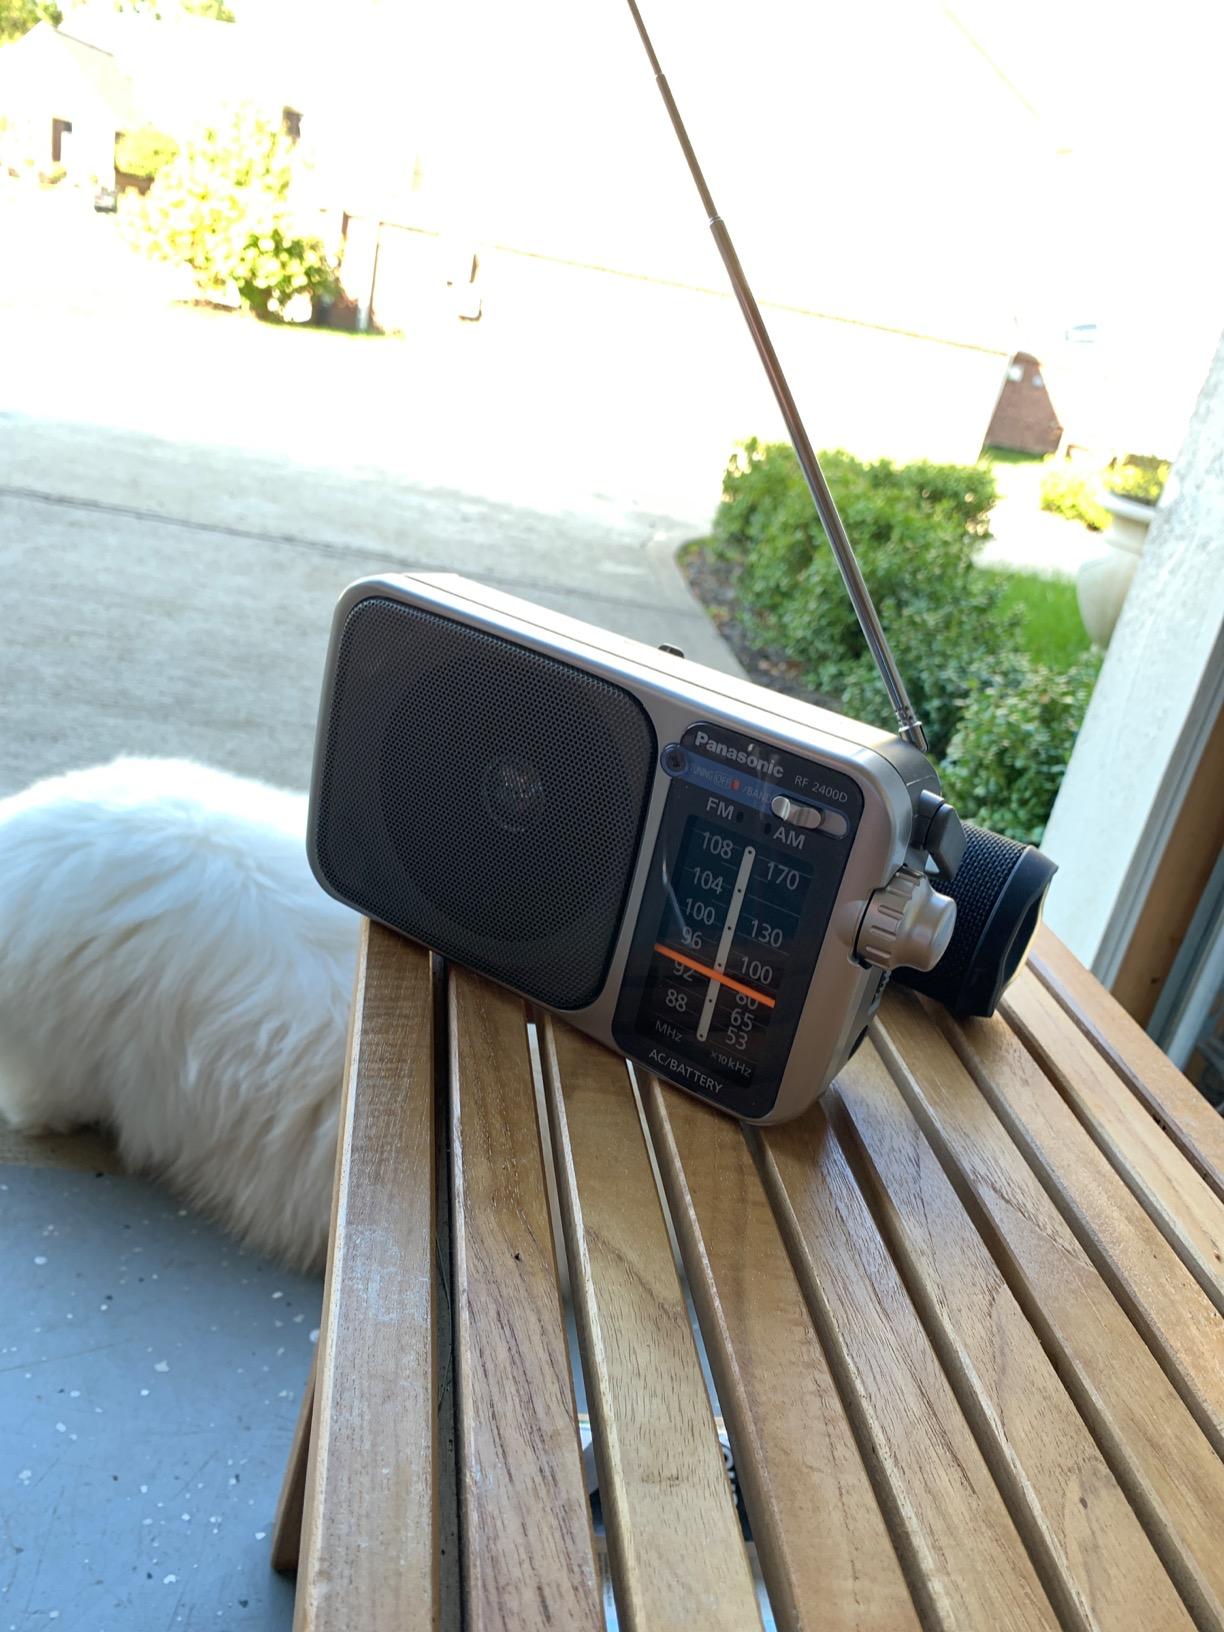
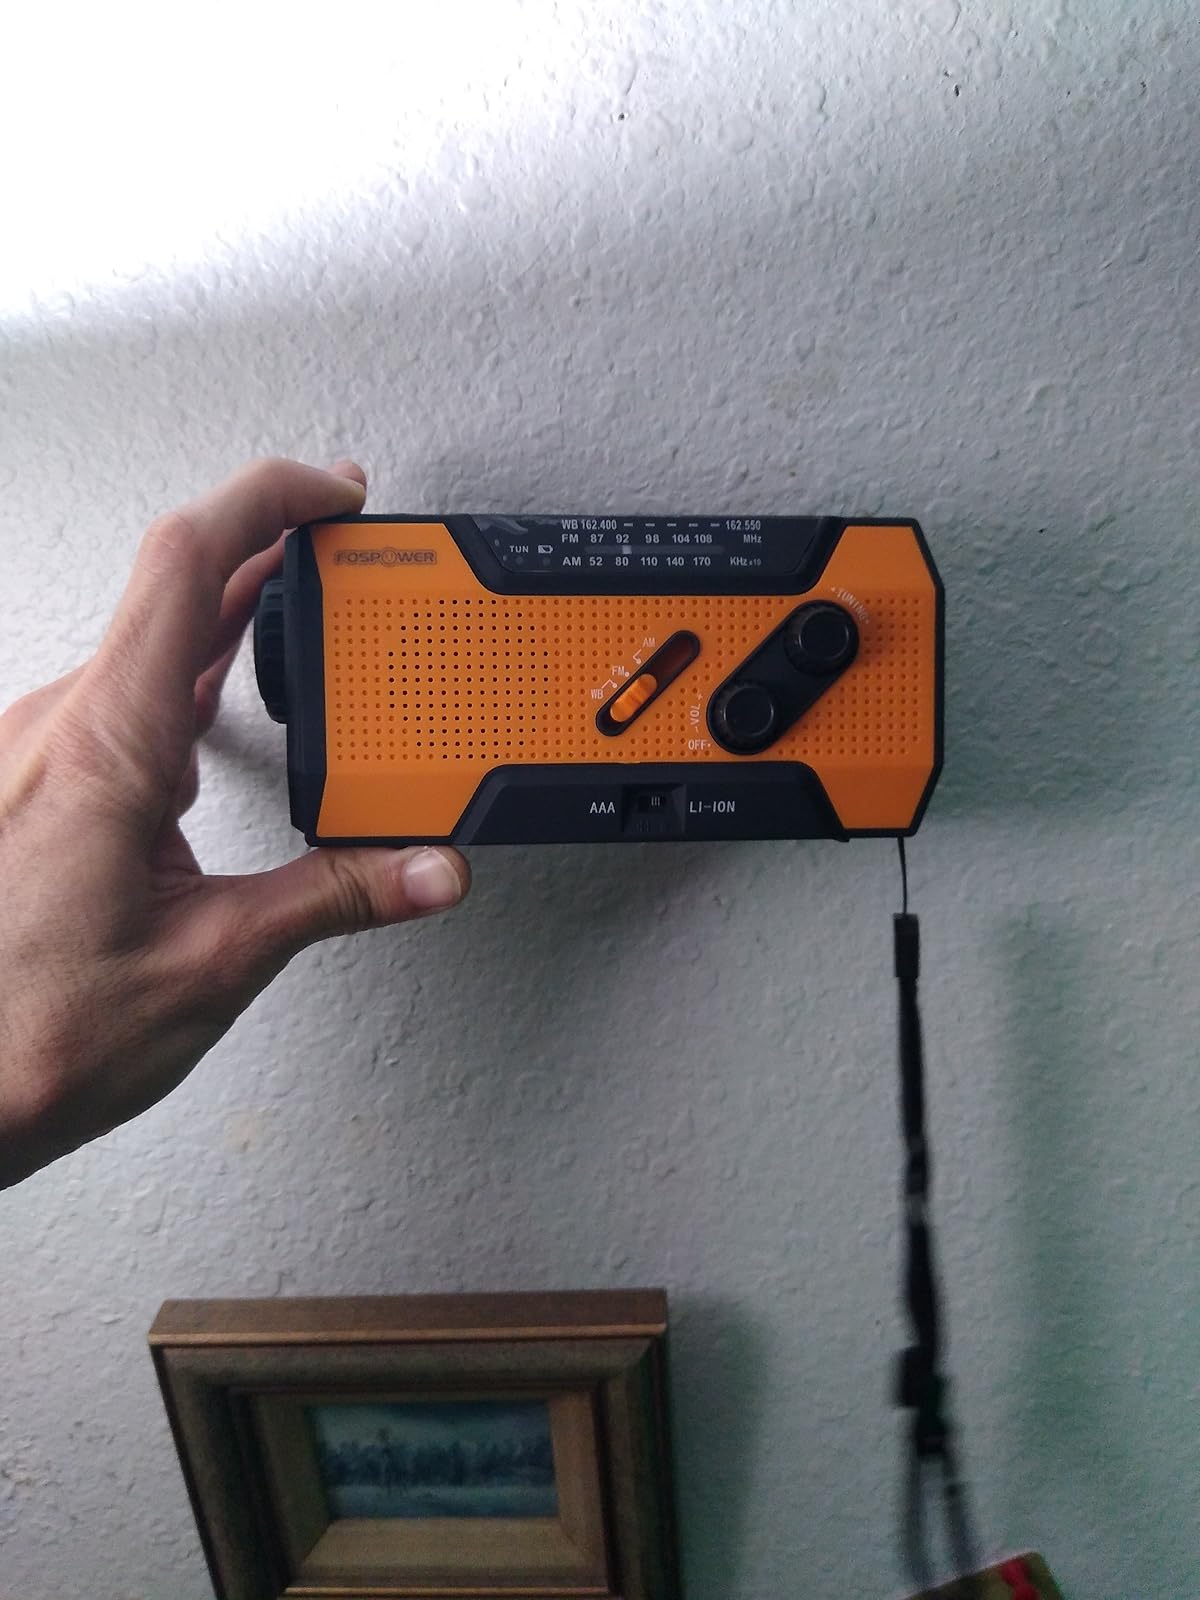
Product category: radio
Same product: no